Elsie Knocker

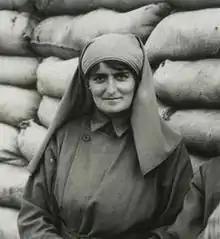
One of "The Madonnas of Pervyse"

Elsie Knocker, later Baroness de T'Serclaes, ( Elizabeth Blackall Shapter; 29 July 1884 – 26 April 1978) was a British nurse and ambulance driver in World War I who, together with her friend Mairi Chisholm, won numerous medals for bravery and for saving the lives of thousands of soldiers on the Western Front in Belgium. Dubbed "The Madonnas of Pervyse" by the press, the two were among the most photographed women of the war.